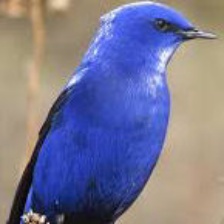
Species: GRANDALA
Scientific name: GRANDALA COELICOLOR